Burnhill railway station

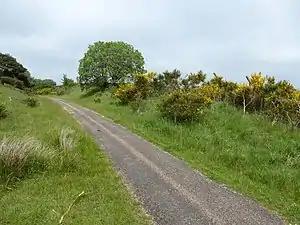
The site of the station in 2020

Burnhill railway station served the village of Waskerley, County Durham, England, from 1859 to 1939 on the Stanhope and Tyne Railway.